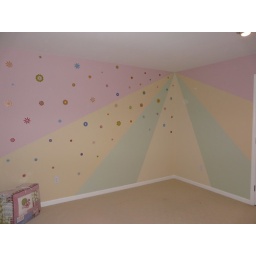
Room makeover projects done by Anna at Asya's new house in Brookfield, Connecticut. Paint, wall applique, and window treatments.